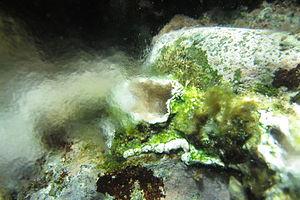
Cliché sous-marin d'une des ""bouches"" de la source sous-marine de Nikà à Pantelleria.
Pantelleria est une île italienne proche de la Tunisie, d'une superficie de 83 km². Elle se situe au centre du canal de Sicile, entre la Sicile et la Tunisie et constitue administrativement la commune de Pantelleria, dépendant de la province de Trapani.